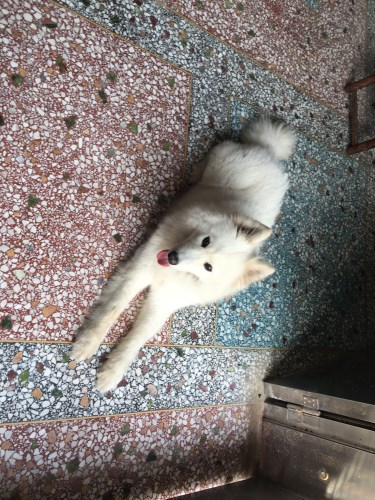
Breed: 2192-n000088-Samoyed